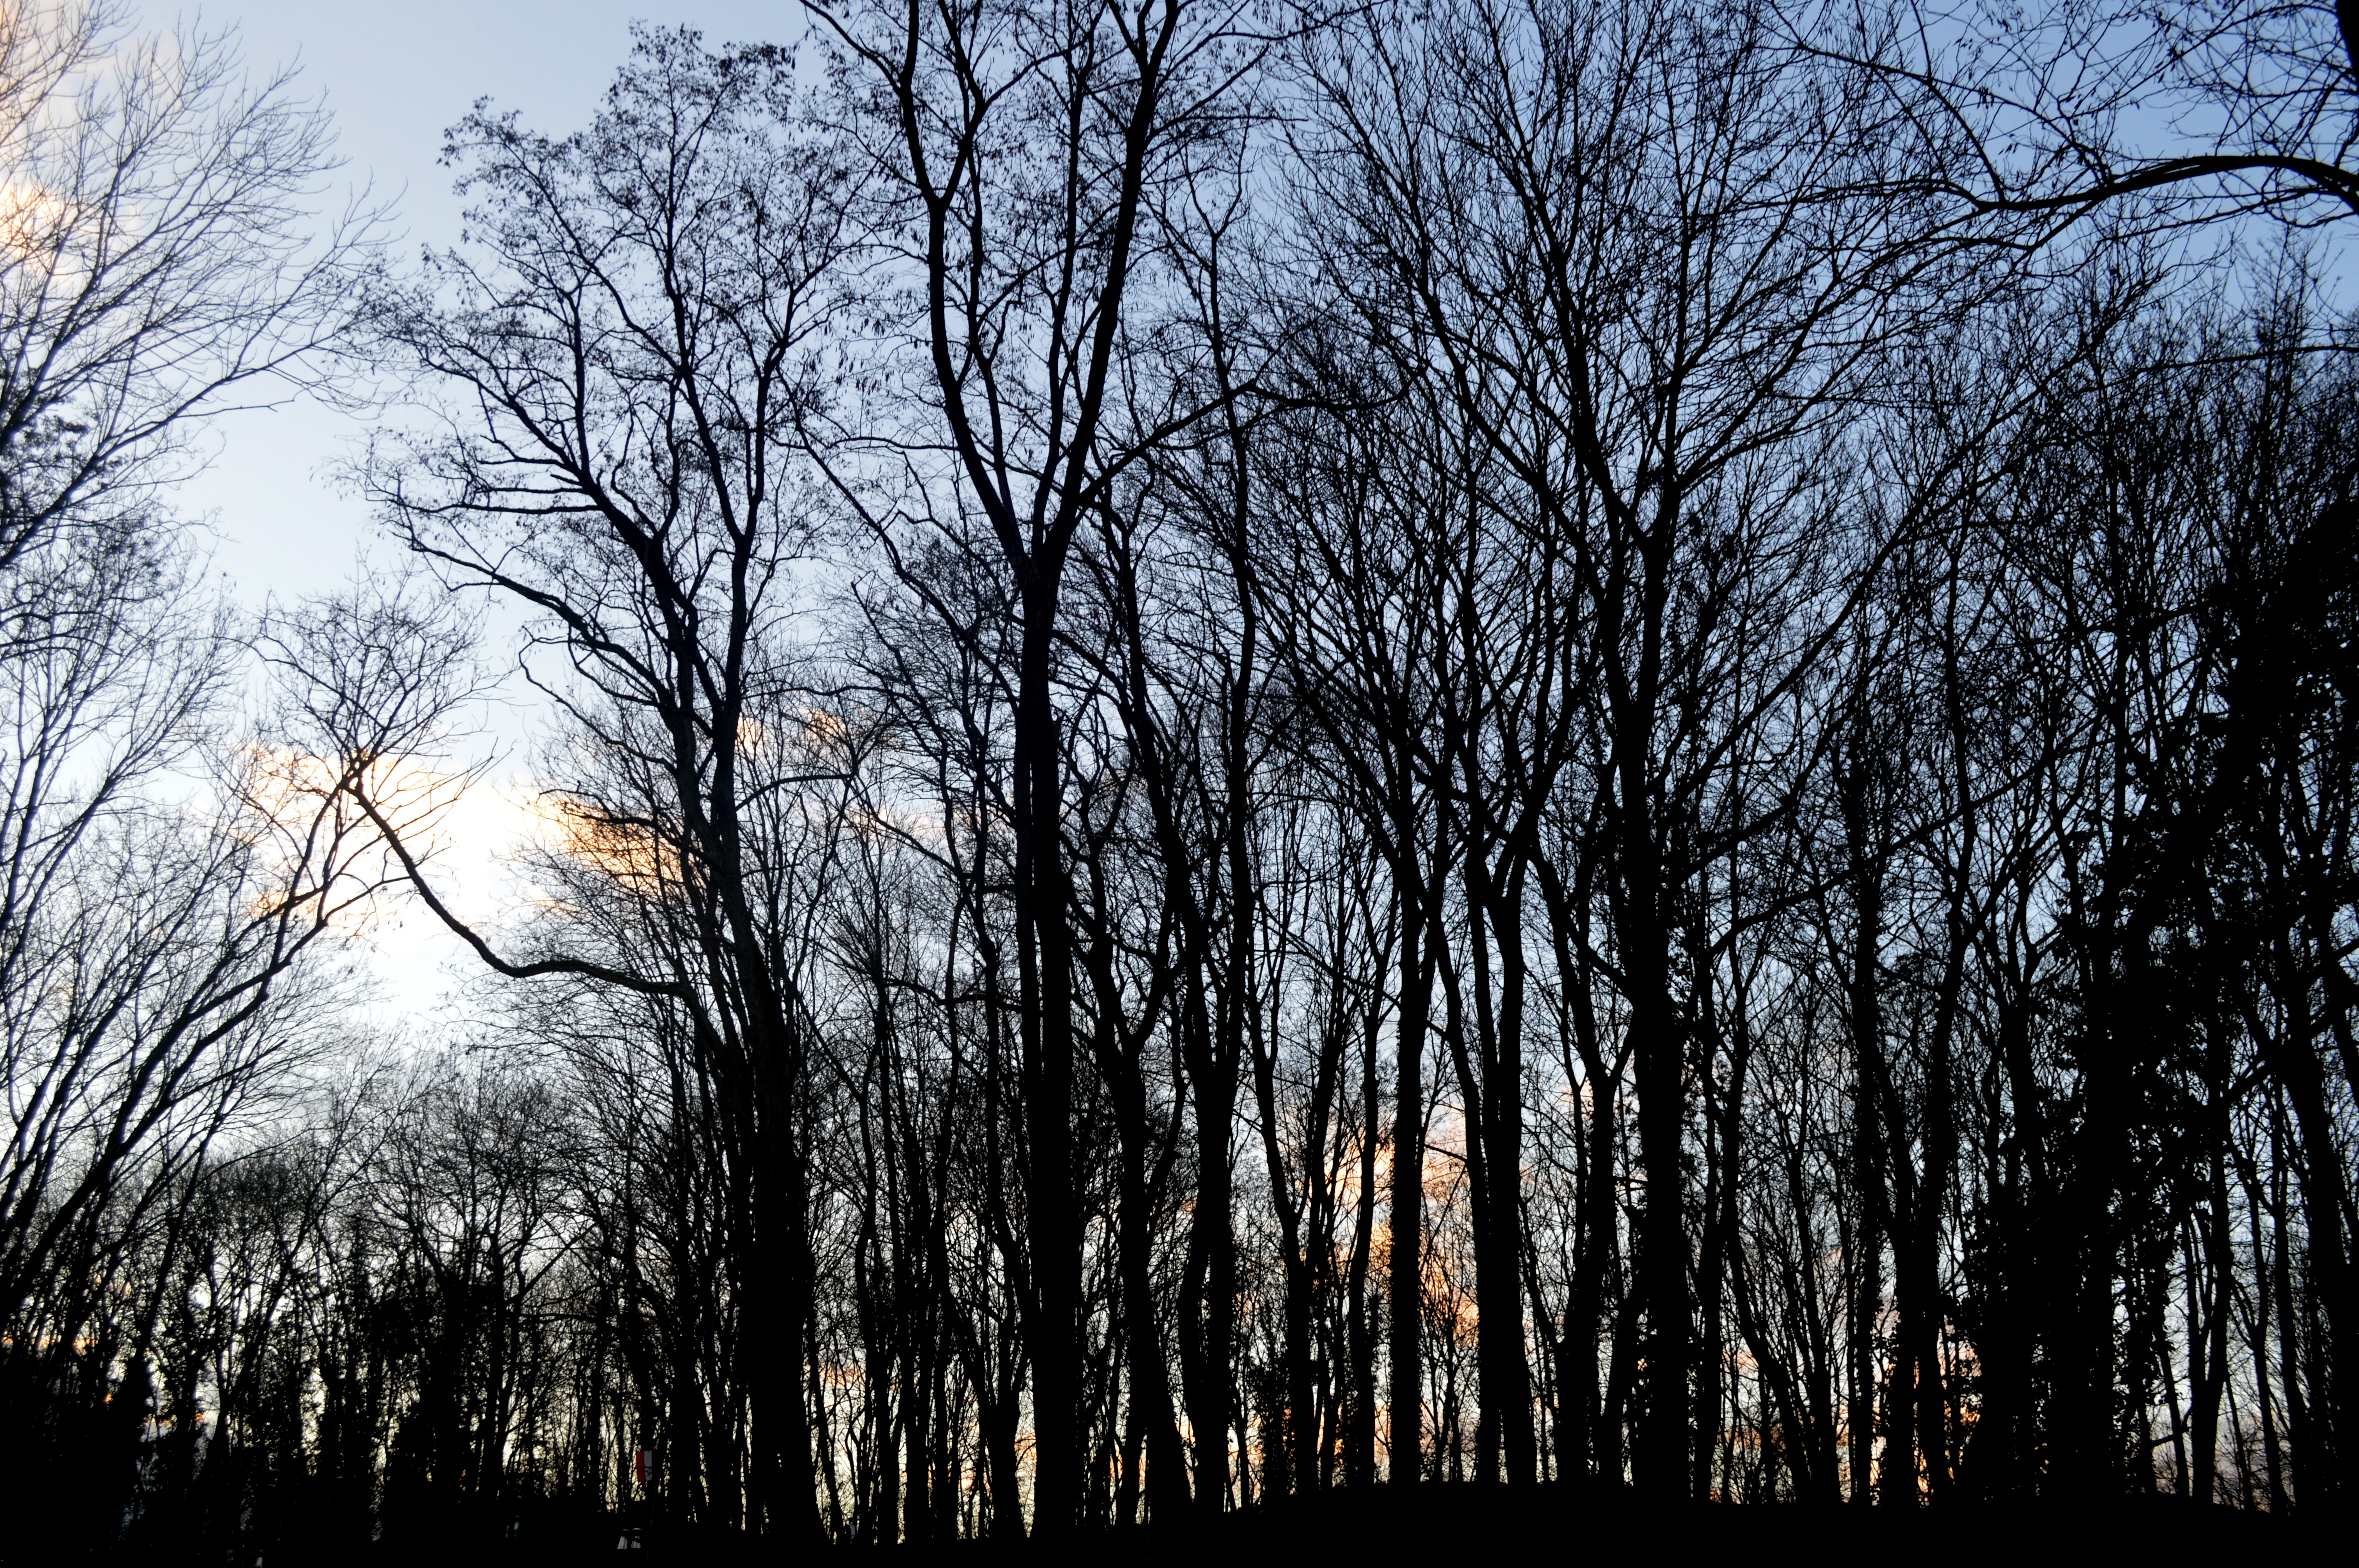
tree, nature, forest, branch, snow, winter, plant, wood, sunset, sunlight, morning, leaf, trunk, france, evening, autumn, weather, season, trees, woodland, habitat, alsace, lower rhine, natural environment, atmospheric phenomenon, woody plant